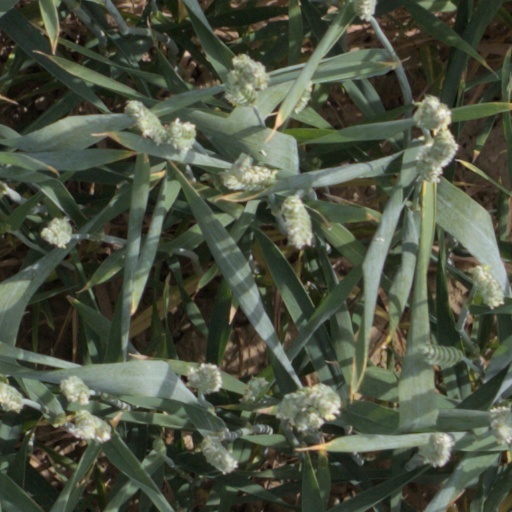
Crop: wheat